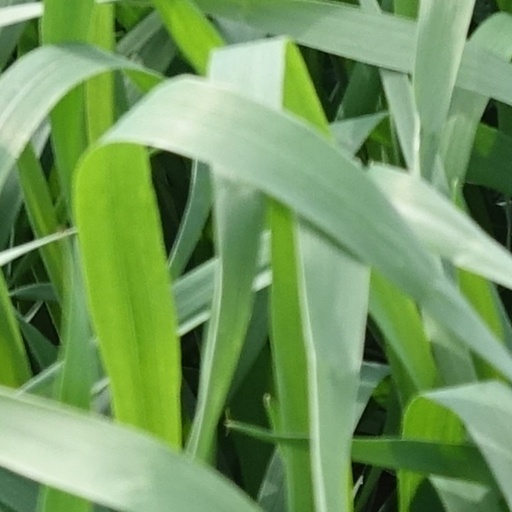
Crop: wheat